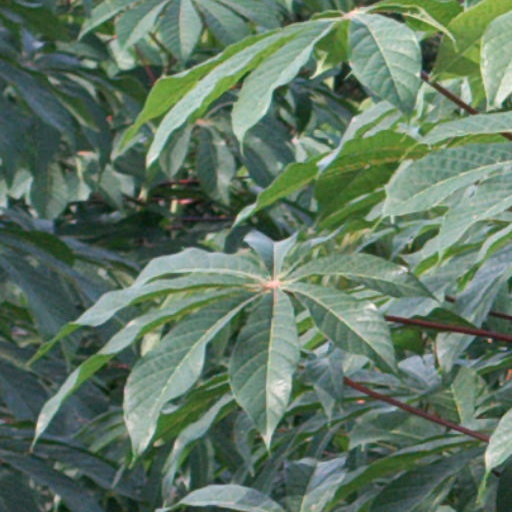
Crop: cassava